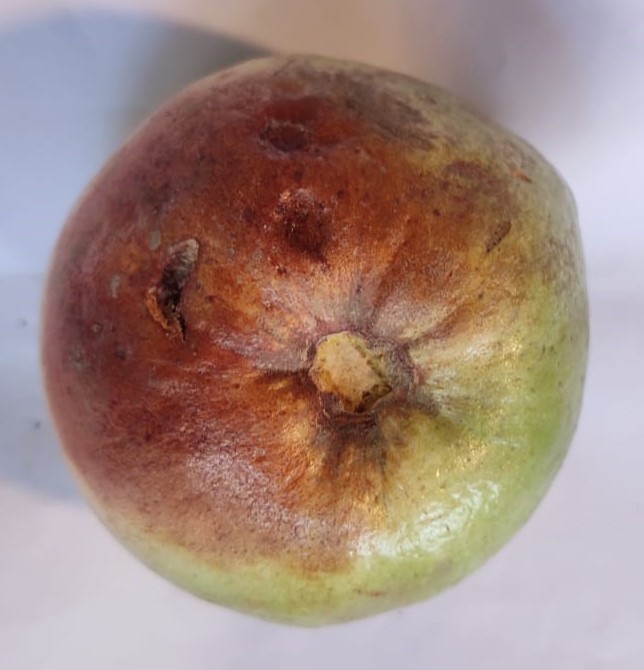
Fruit: guava
Condition: rotten